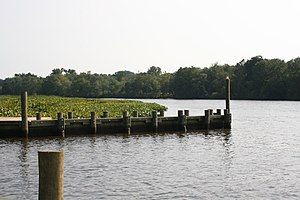
Denton (Maryland)
Denton er en amerikansk by og administrativt centrum for det amerikanske county Caroline County i staten Maryland. Byen har 4.418 indbyggere.